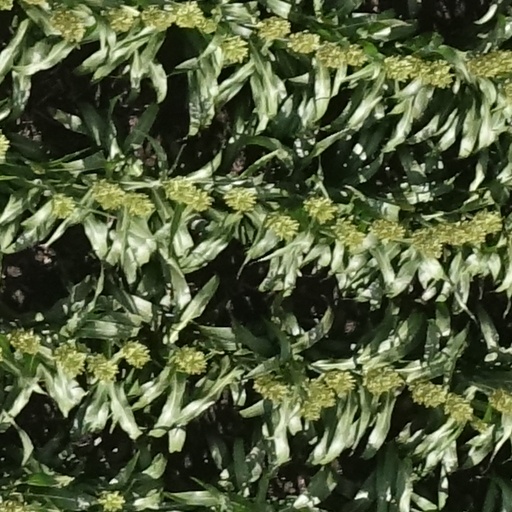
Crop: sorghum